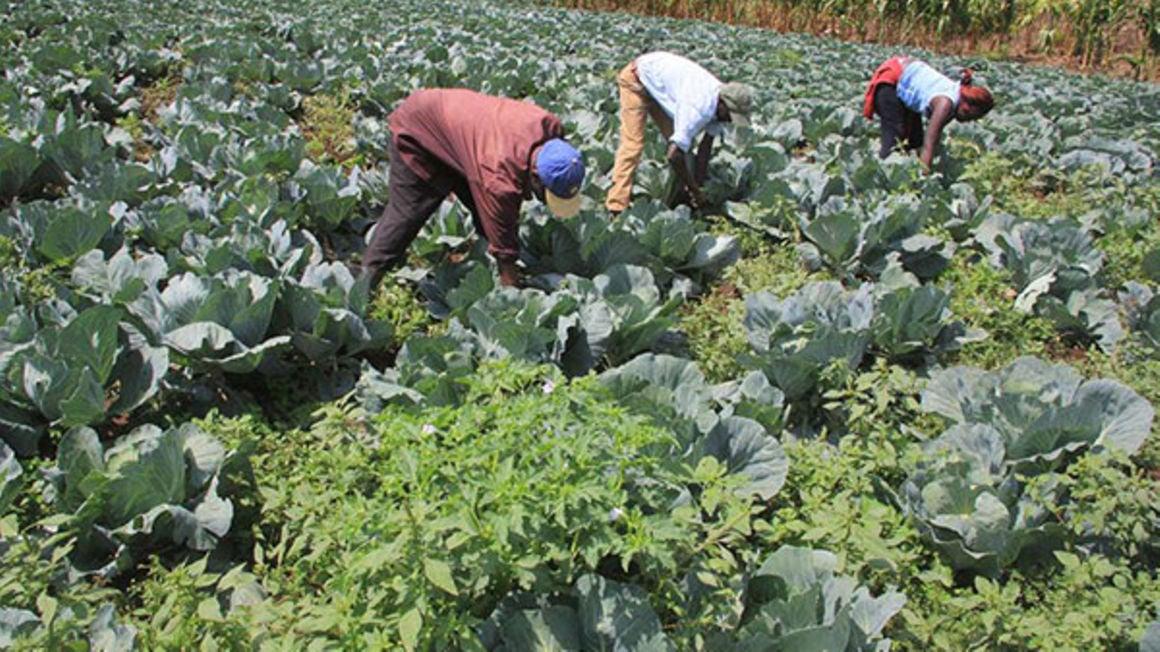
Watu walioinama katika eneo la wazi mfano wa shamba, lililozungukwa na mimea iliyoota na kuchipua kwa rangi ya kijani kibichi ikiashiria ni eneo litumikalo kwa ajili ya kilimo cha viwanda.